Turkic migration

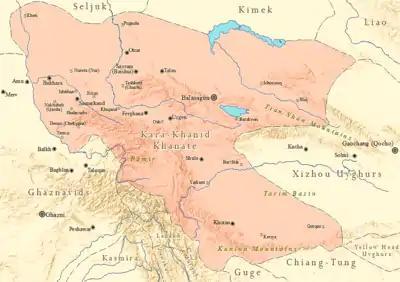
Kara-Khanid Khanate in 1006

The Karluks migrated into the area of Tokharistan as early as the 7th century. In 744, they participated in the Uyghur Khaganate's rise by overthrowing the Second Turkic Khaganate, but conflict with the Uyghurs forced them to migrate further west into Zhetysu. By 766, they had pushed out the Turgesh and took the Western Turkic capital of Suyab. Islam began spreading in the Karluk tribes during the 9th century. According to the "Hudud al-'Alam", written in the 10th century, the Karluks were pleasant nearly civilized people who participated in agriculture as well as herding and hunting. Al-Masudi considered the Karluks to be the most beautiful people among the Turks, being tall in stature, and lordly in appearance. By the 11th century, they had integrated a considerable number of Sogdians into their population, resulting in speech that to Mahmud al-Kashgari, sounded slurred. The Karluks, Chigils, and Yagmas formed the Kara-Khanid Khanate in the 9th century, but it's unclear whether the leadership of the new polity fell to the Karluks or the Yagmas.